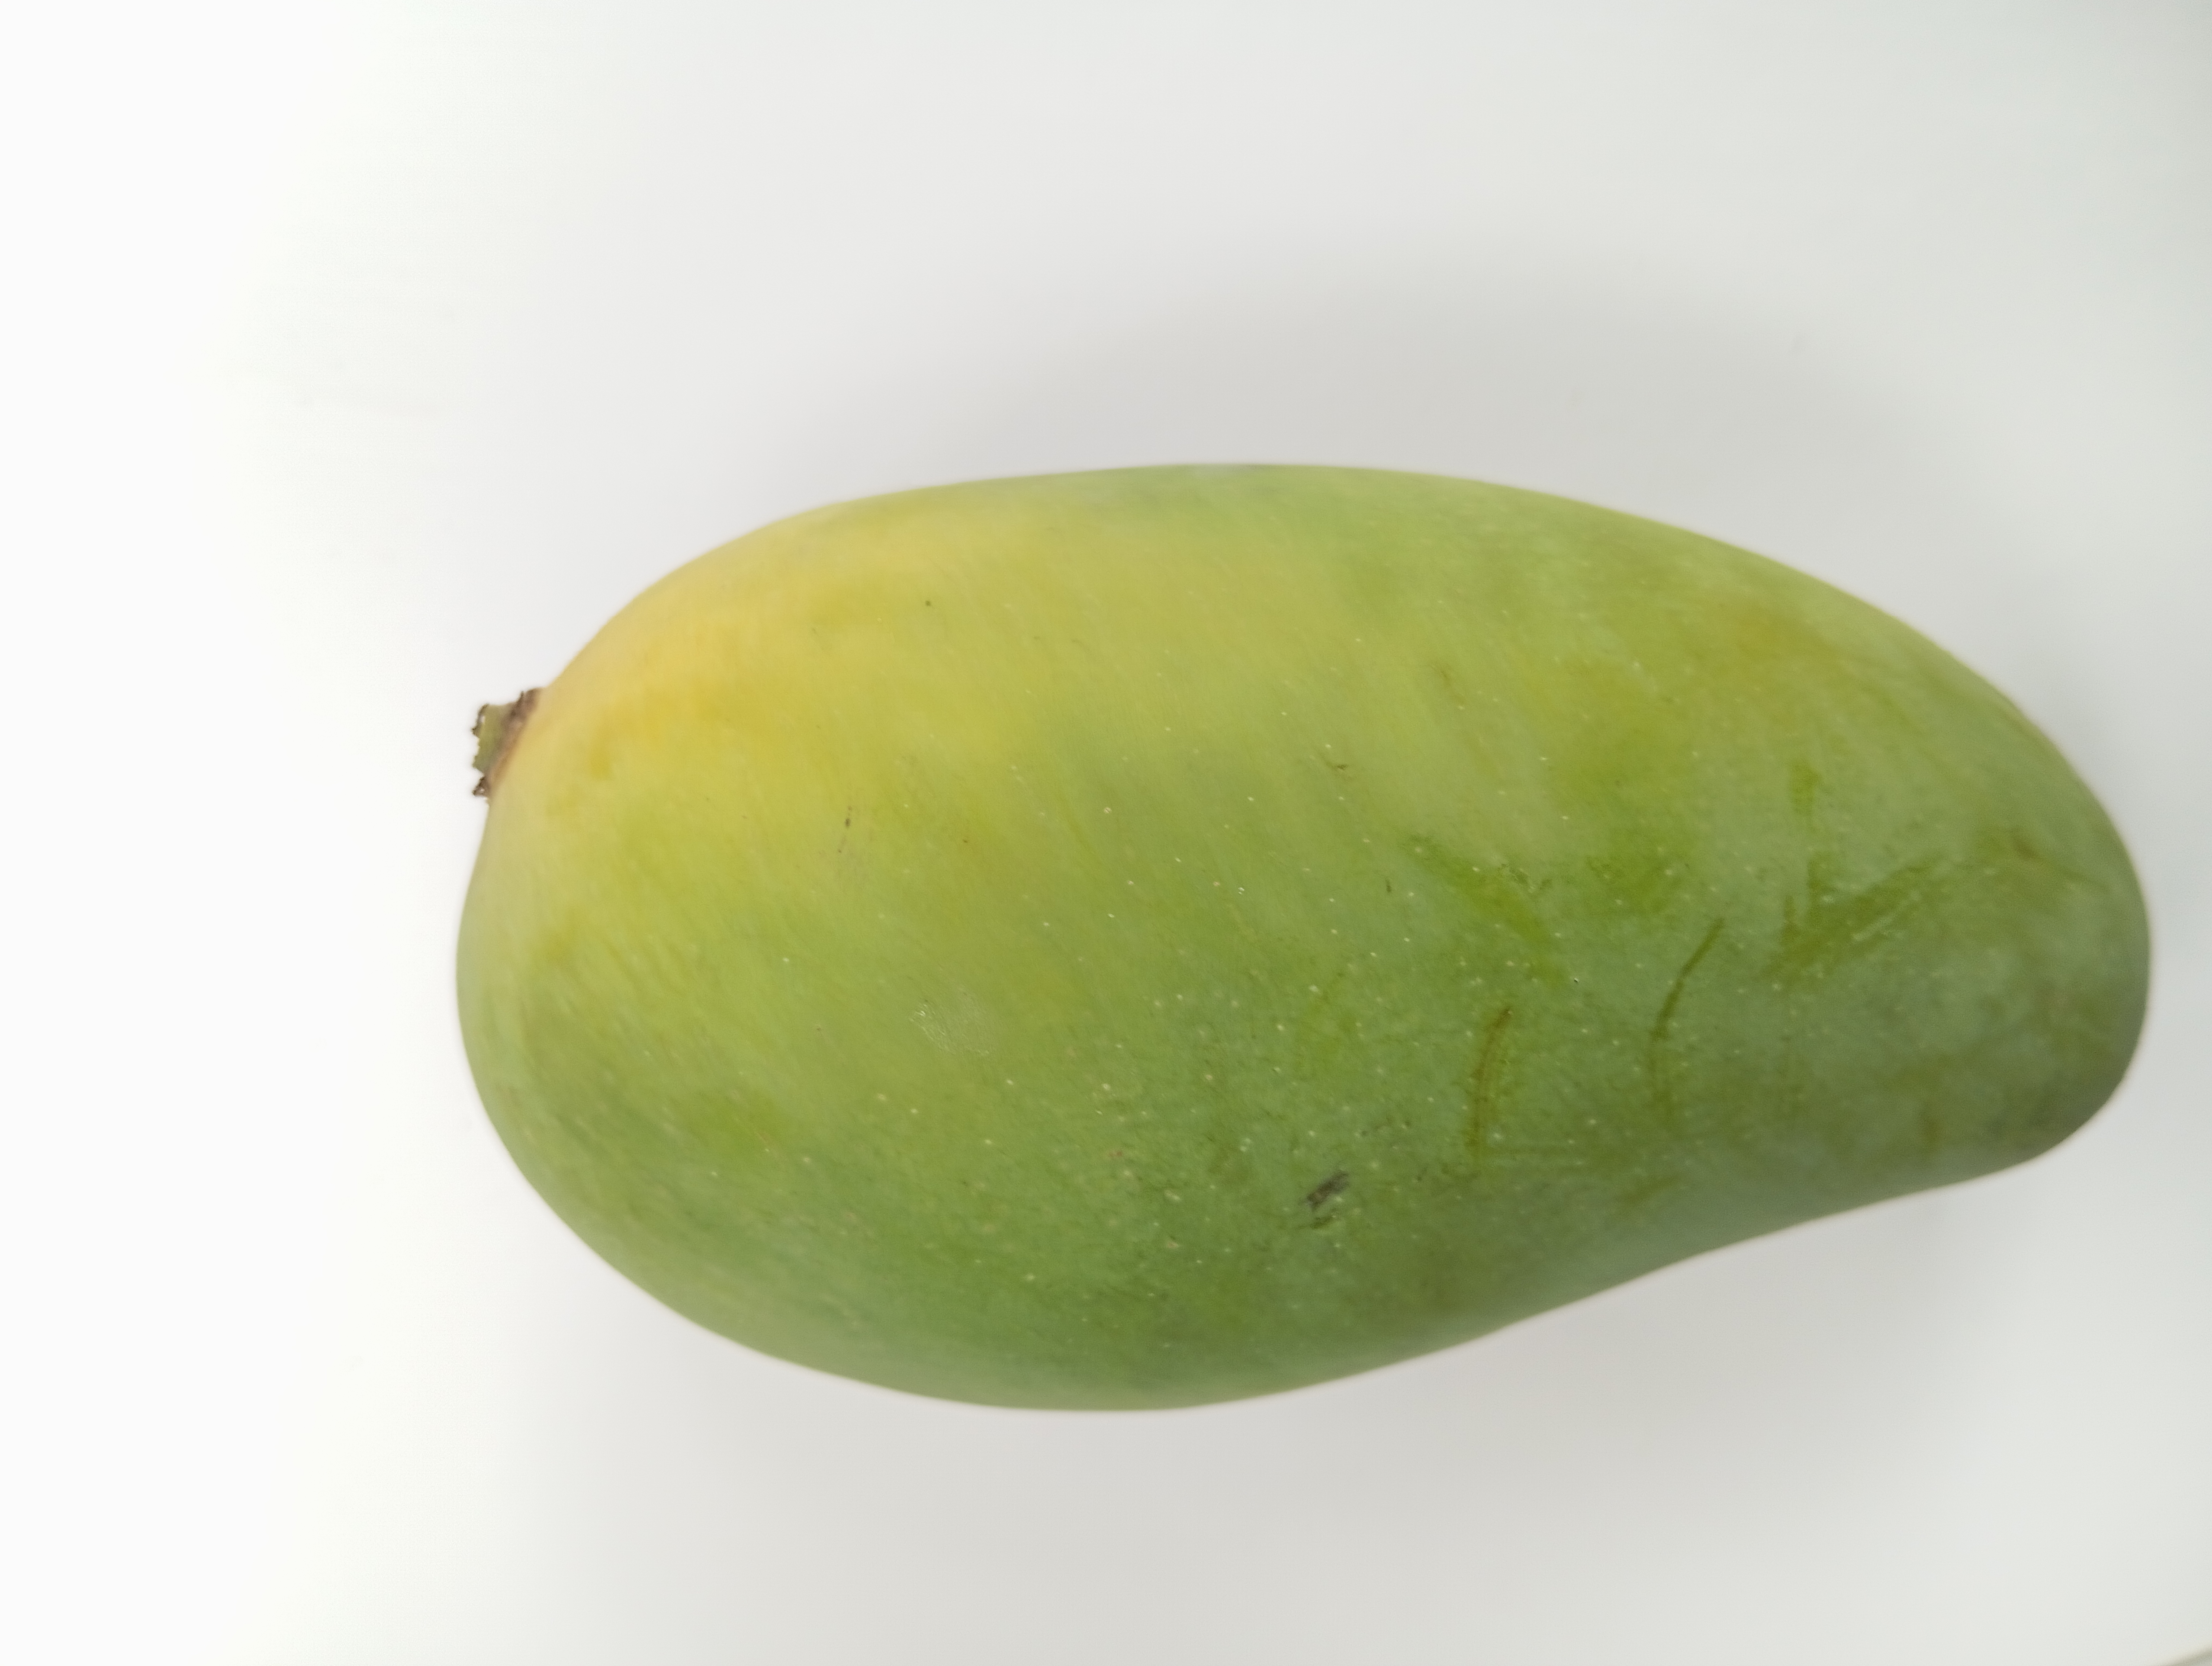
Mango variety: RaniBhog